Postage stamps and postal history of Malaysia

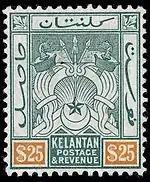
1911 stamp of Kelantan with the coat of arms

Negri Sembilan was placed under the control of a British Resident in 1887. The first stamp was issued in August 1891, overprinting "Negri Sembilan" on stamps of the Strait Settlements, and then came a stamp with the drawing of a jumping tiger. In 1896, a series of stamps with the image of a tiger's head was issued.